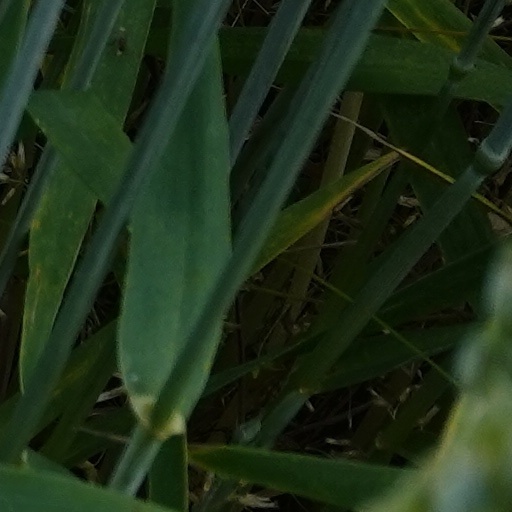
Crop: wheat